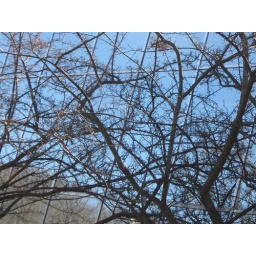
Ramapo edifice embraced by bare limbs - March 2009